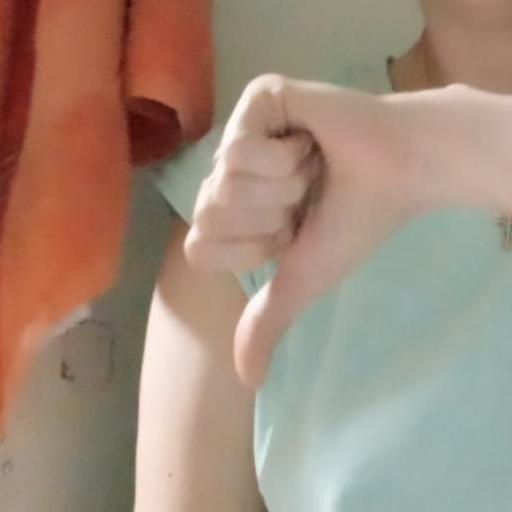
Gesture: dislike